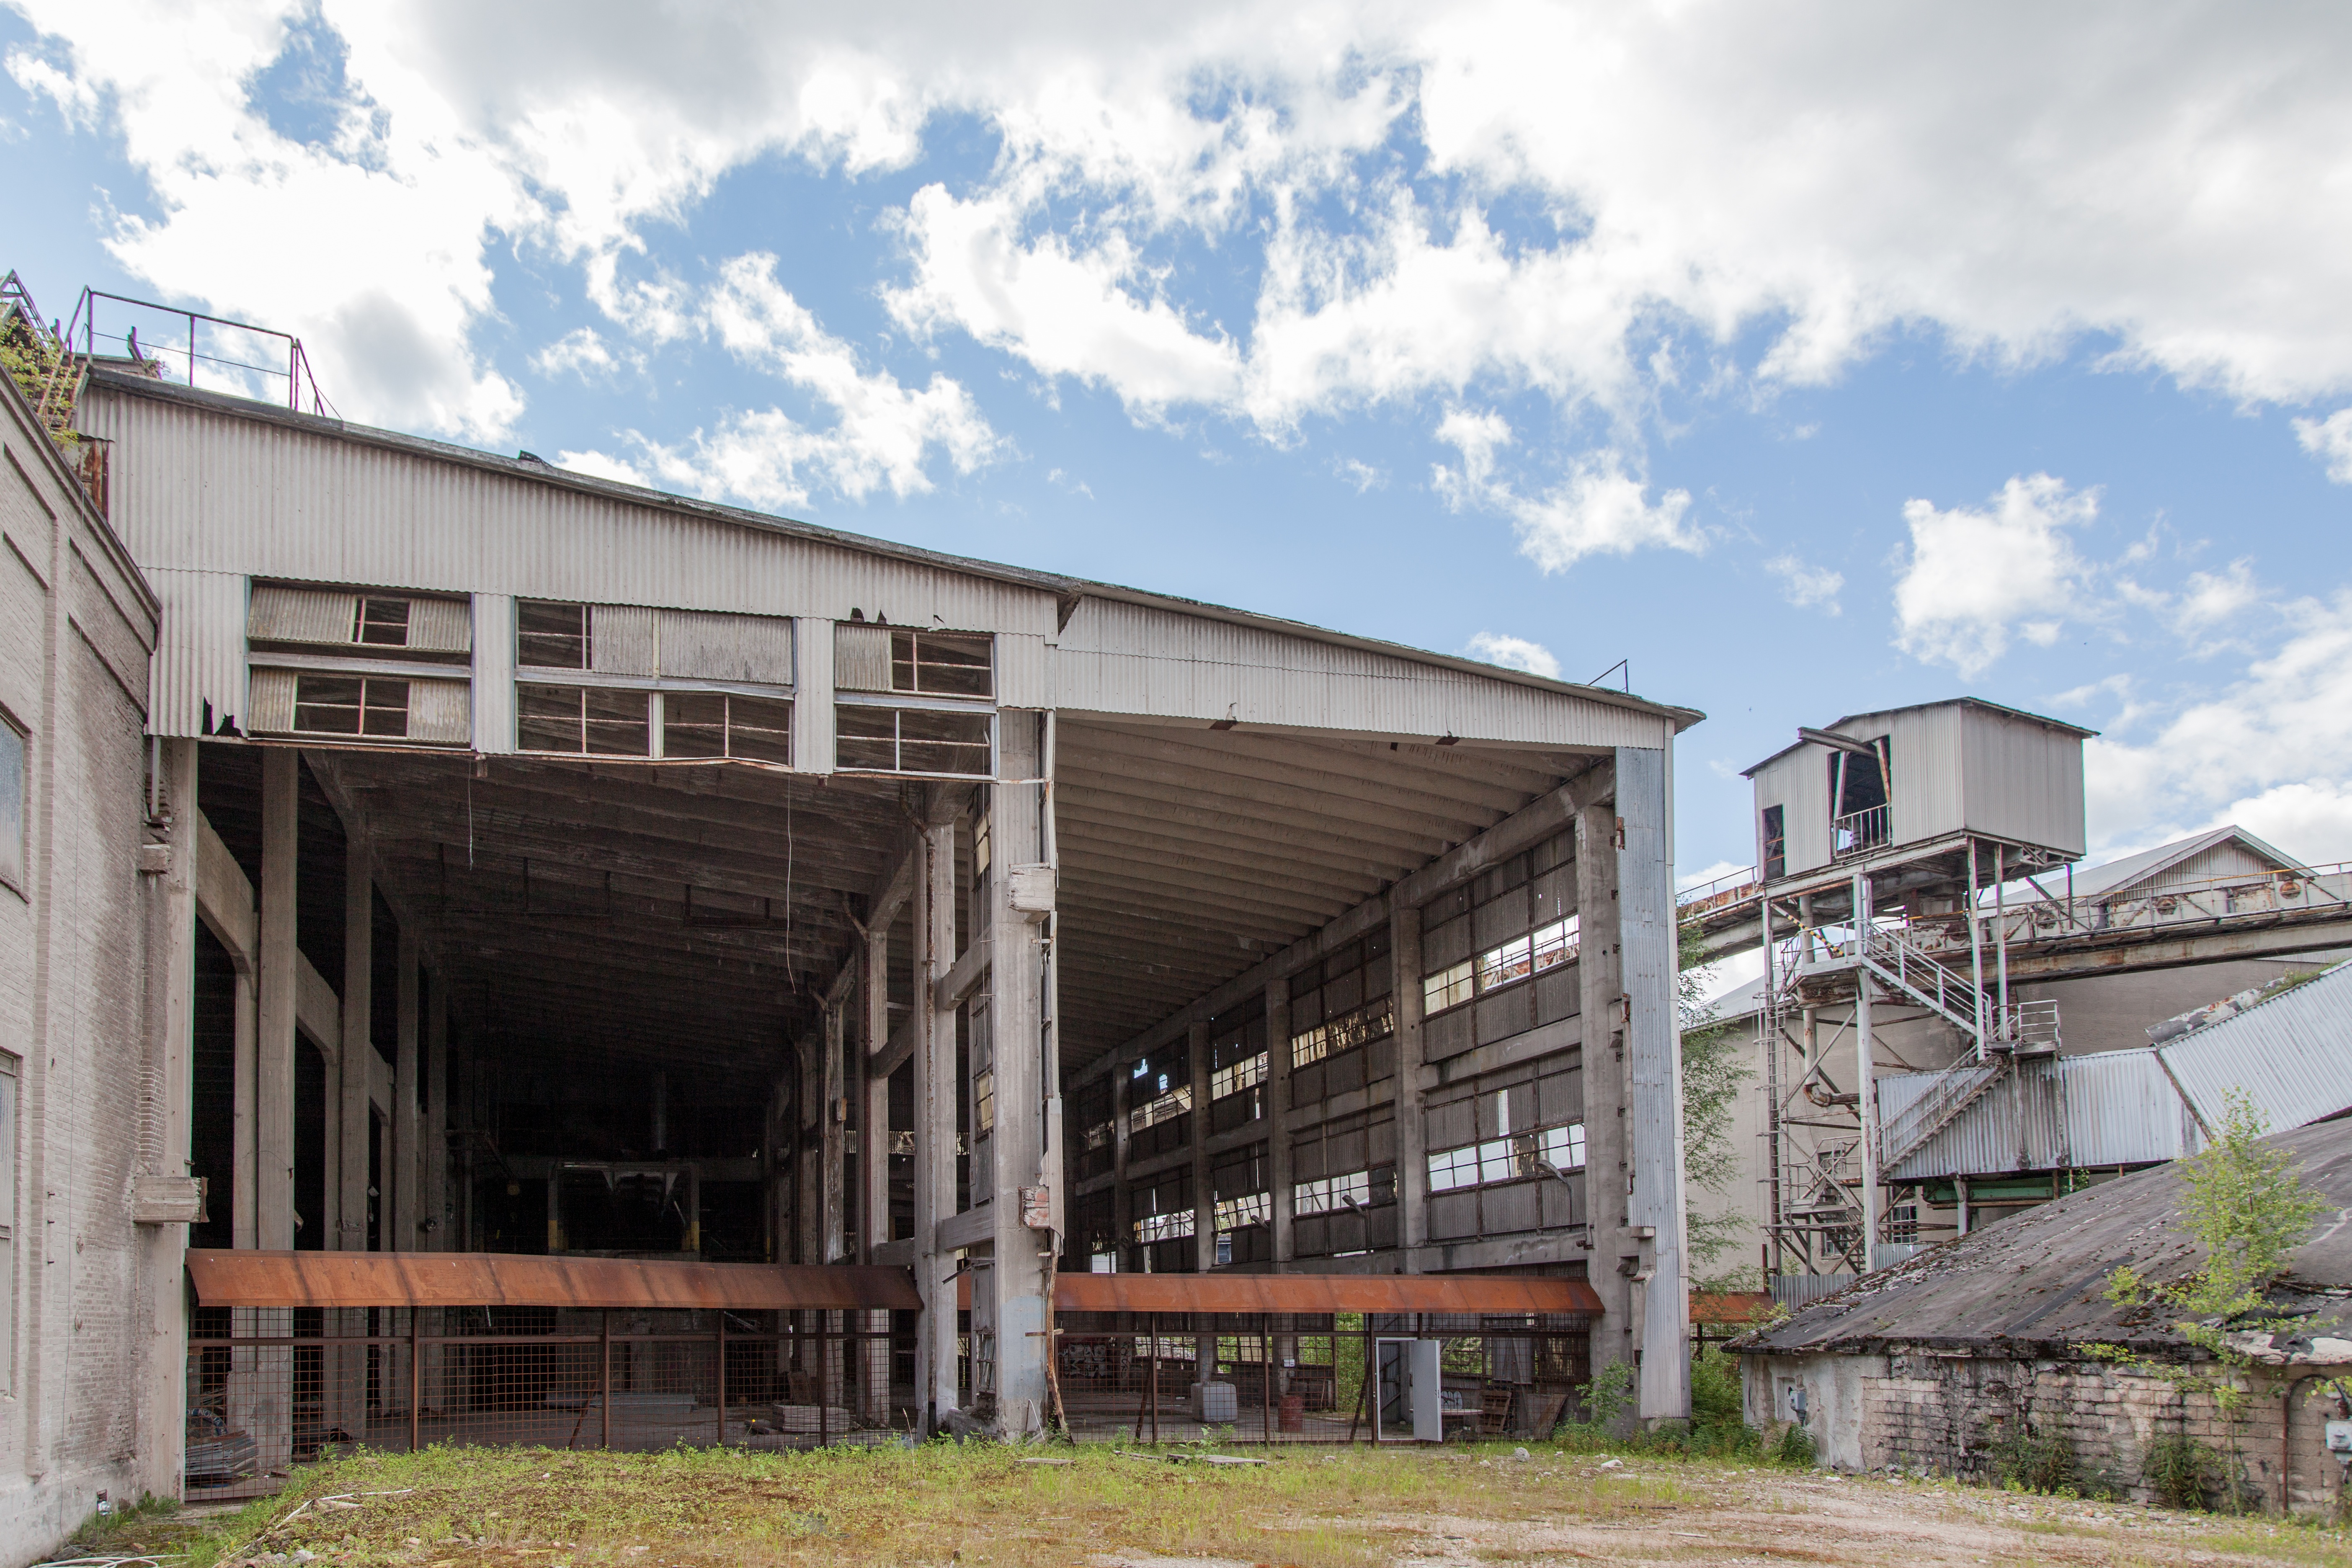
grungy, architecture, structure, plant, sky, retro, steam, interior, building, old, urban, wall, steel, transport, environment, construction, equipment, scenery, broken, metal, brown, facade, gray, industrial, abandoned, factory, dirty, grunge, rough, empty, exterior, industry, decay, stadium, weathered, textured, manufacturing, outdoors, arena, chrome, messy, pipes, derelict, rusty, rusted, garbage, metallic, aged, corrosion, real estate, obsolete, old factory, unhygienic, duct, residential area, sport venue